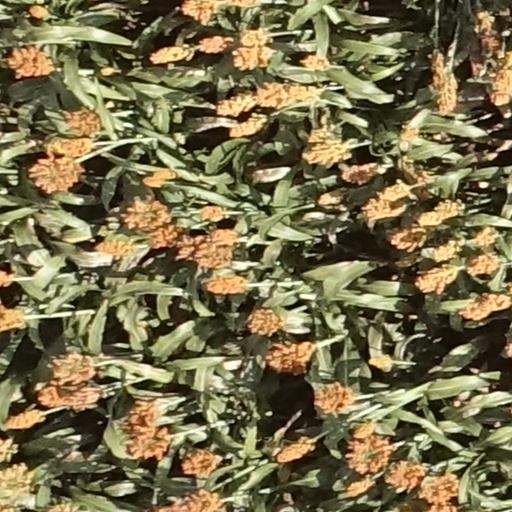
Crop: sorghum